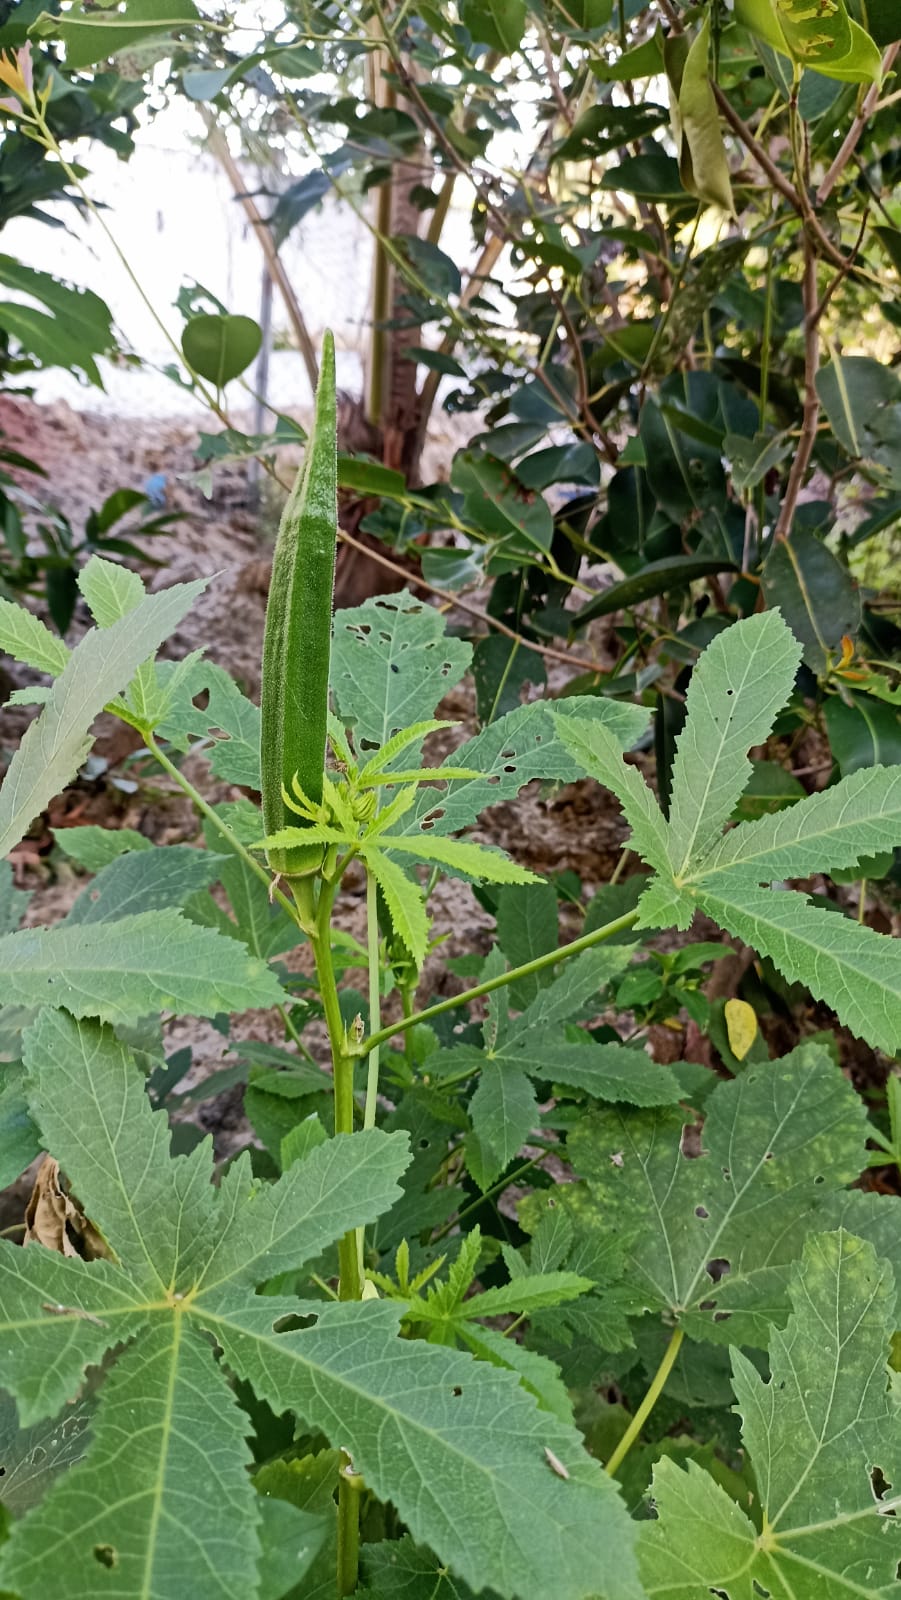
Label: Mature